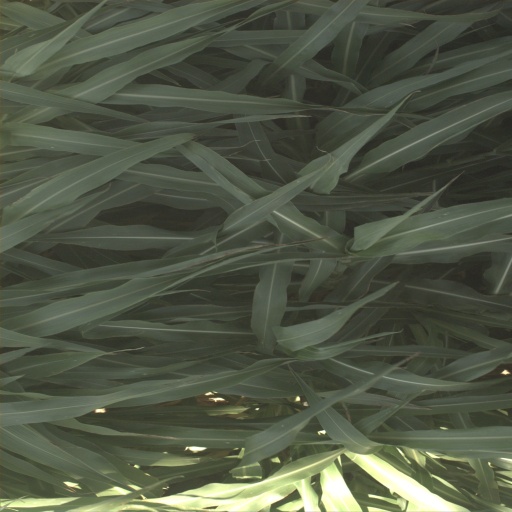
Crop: sorghum